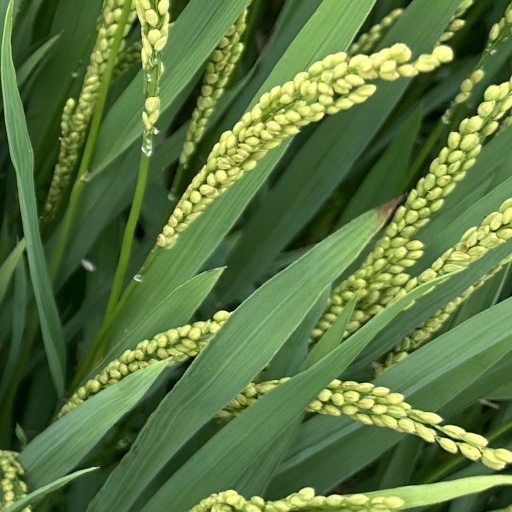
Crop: rice